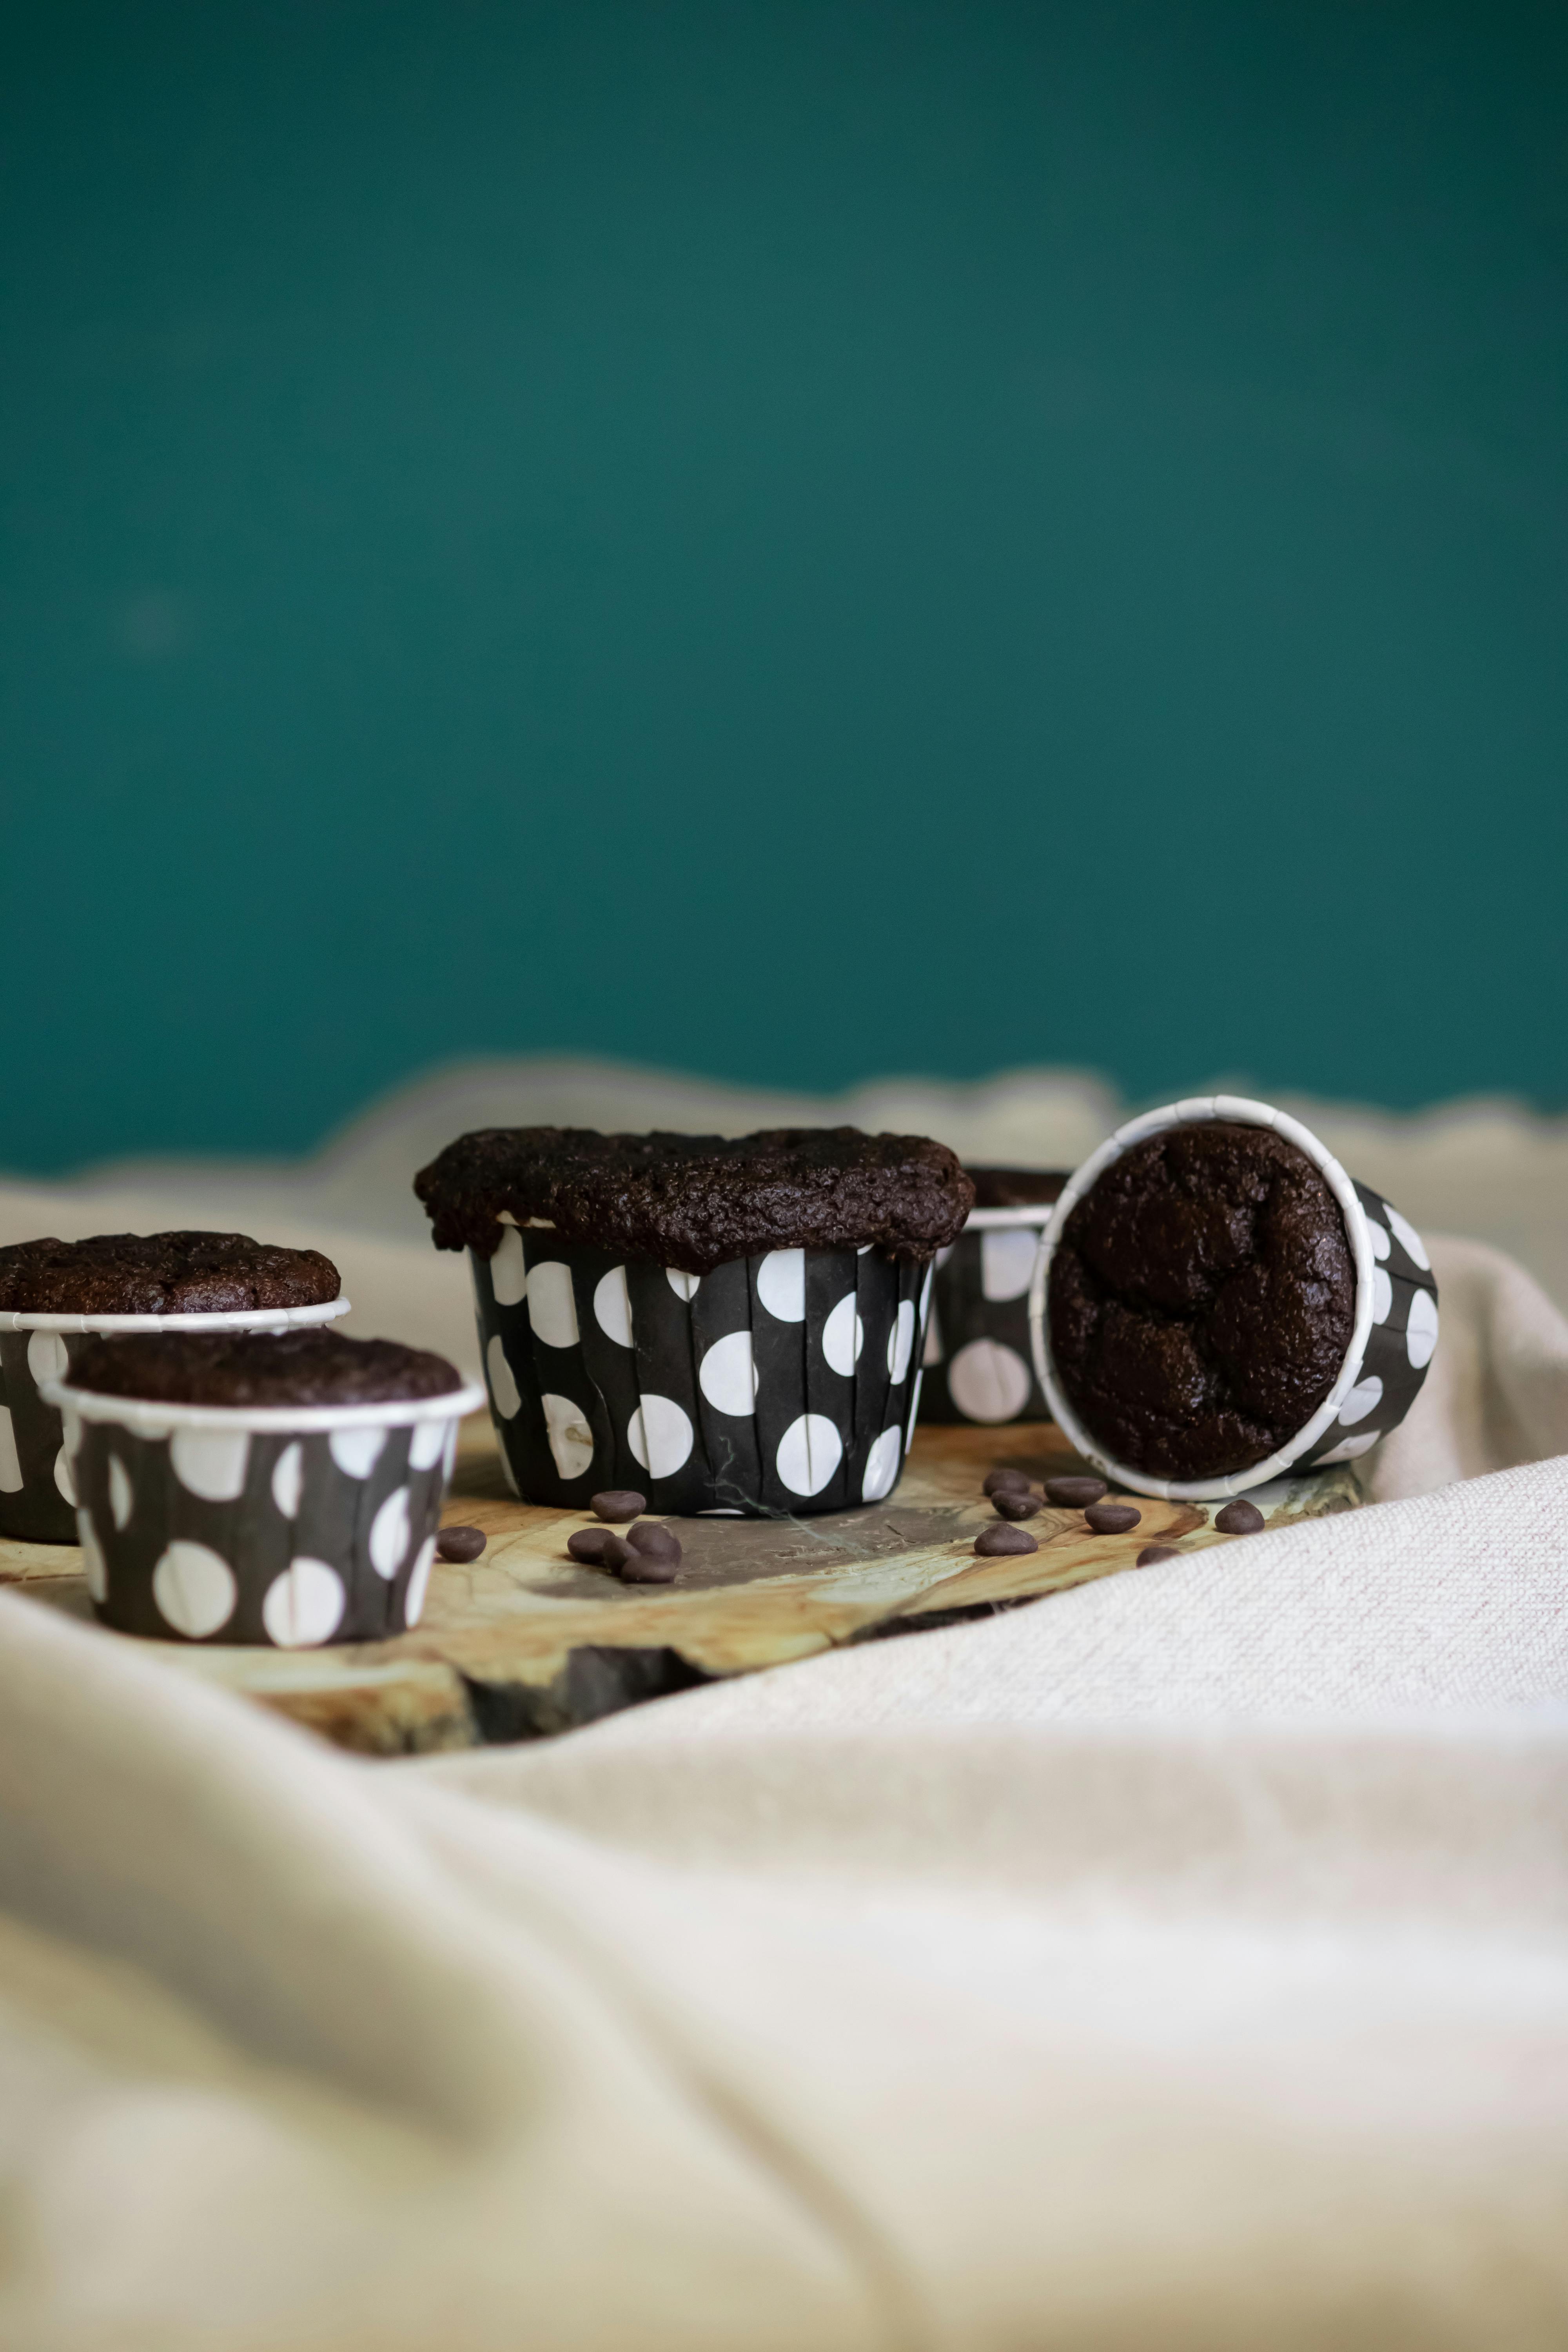
food, tableware, drinkware, dishware, cup, serveware, kitchen utensil, porcelain, eyewear, teacup, pottery, rectangle, body jewelry, plate, circle, jewellery, sunglasses, electric blue, earthenware, ceramic, window, mixing bowl, fashion accessory, wood, bowl, still life photography, metal, bangle, coffee cup, sweetness, pattern, glass, cutlery, still life, font, bracelet, macro photography, blue and white porcelain, jewelry making, dog collar, drink, shadow, ring